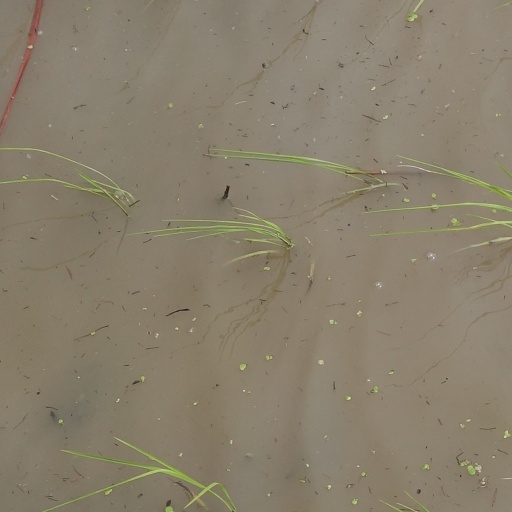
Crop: rice